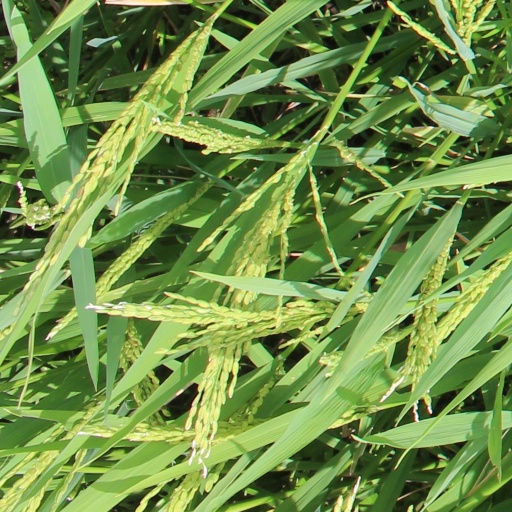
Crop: rice